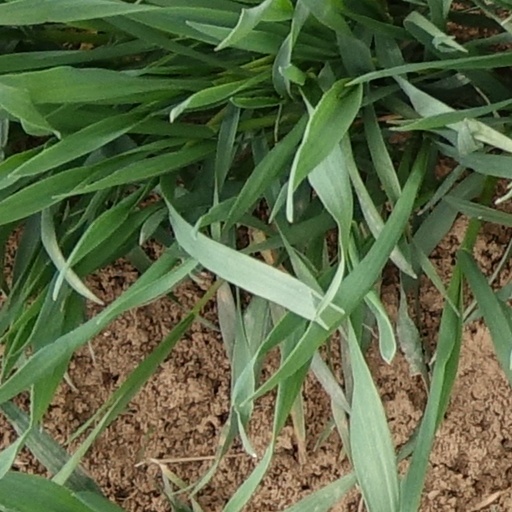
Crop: wheat